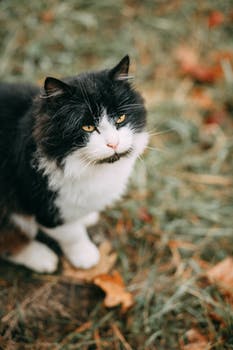
Label: No Watermark